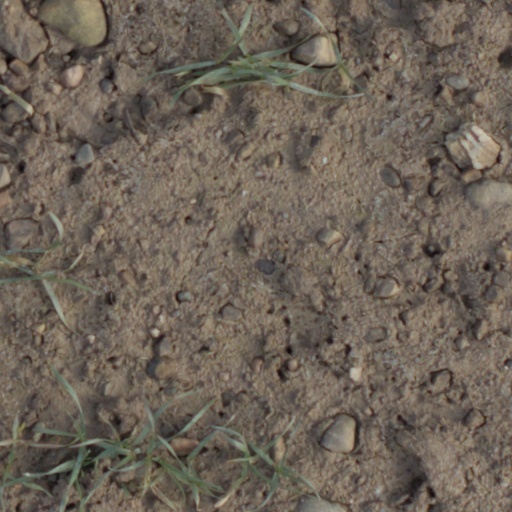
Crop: wheat